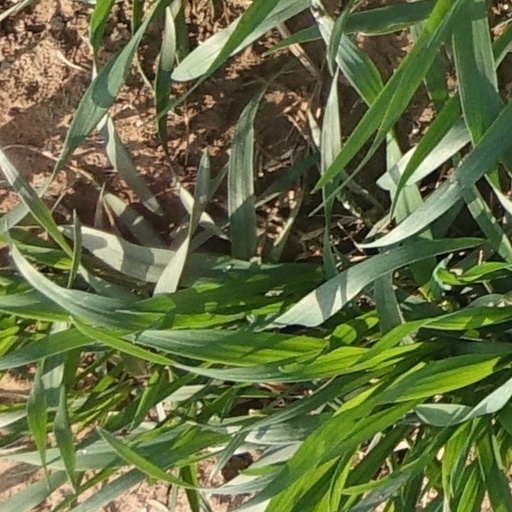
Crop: wheat